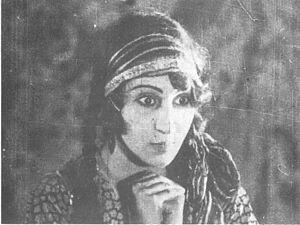
Sedigheh Saminejad connue sous le nom de Rouhanguiz, née en 1916 à Bam et décédée en 1997 à Téhéran, est une actrice iranienne.